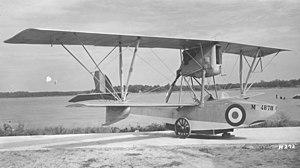
La Première Guerre mondiale voit le plein essor des premiers avions militaires, après de timides tâtonnements et utilisations avant guerre.
Le Macchi M.5 est un hydravion monocoque biplan de la Première Guerre mondiale.